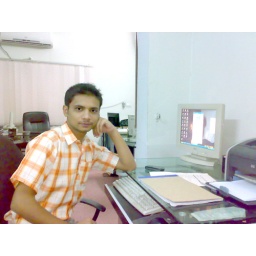
one hand pose,inside own office in front of computer table